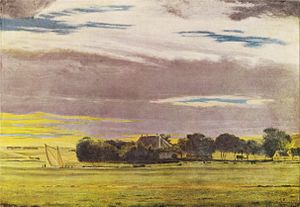
Gammel Skivehus
Christen Dalsgaard, der var født på Krabbesholm ved Skive, malede landskabet ved Skivehus i 1849.
Gammel Skivehus er en tidligere herregård, nu hotel, beliggende i købstaden Skive i Skive Kommune.